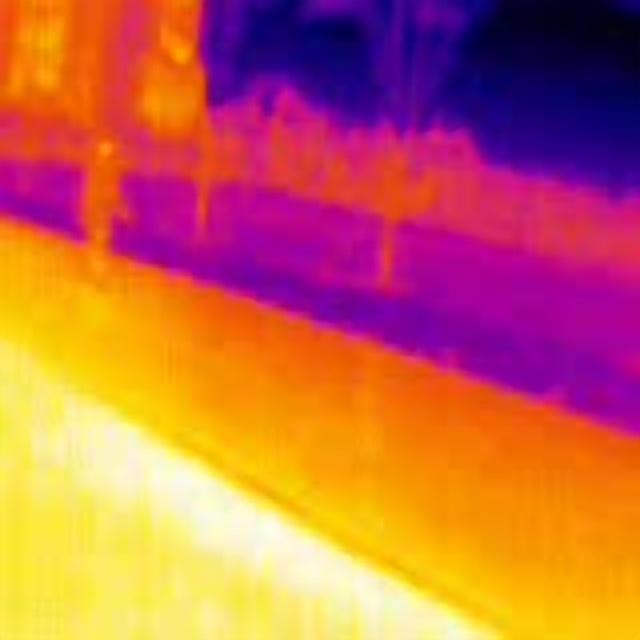
Detected objects:
label: person